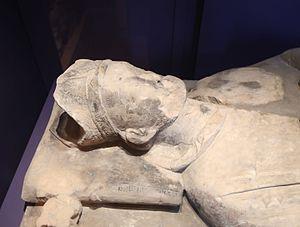
Archibald est un prélat écossais mort le 9 décembre 1298. Il est évêque de Moray de 1253 à sa mort.